Frans Greenwood

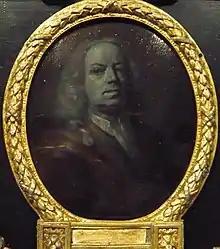
Frans Greenwood, by Arnoud van Halen for his "Panpoeticon Batavum"

Frans Greenwood (April 17, 1680 – October 29, 1763) was a Dutch painter and glass engraver.